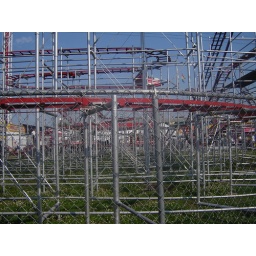
The Mad Mouse Roller Coaster. People ride in individual cars, instead of a train of cars that run together.